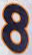
Number: 8